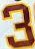
Number: 3